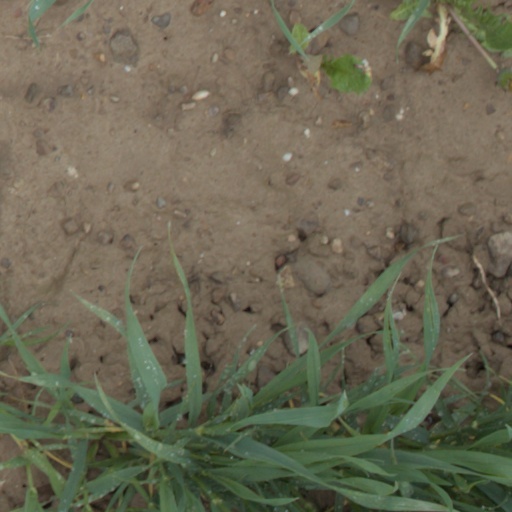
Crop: wheat